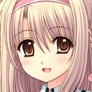
Portrait style: Anime Portrait